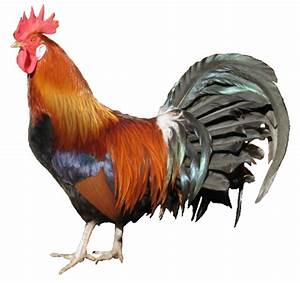
Label: chicken